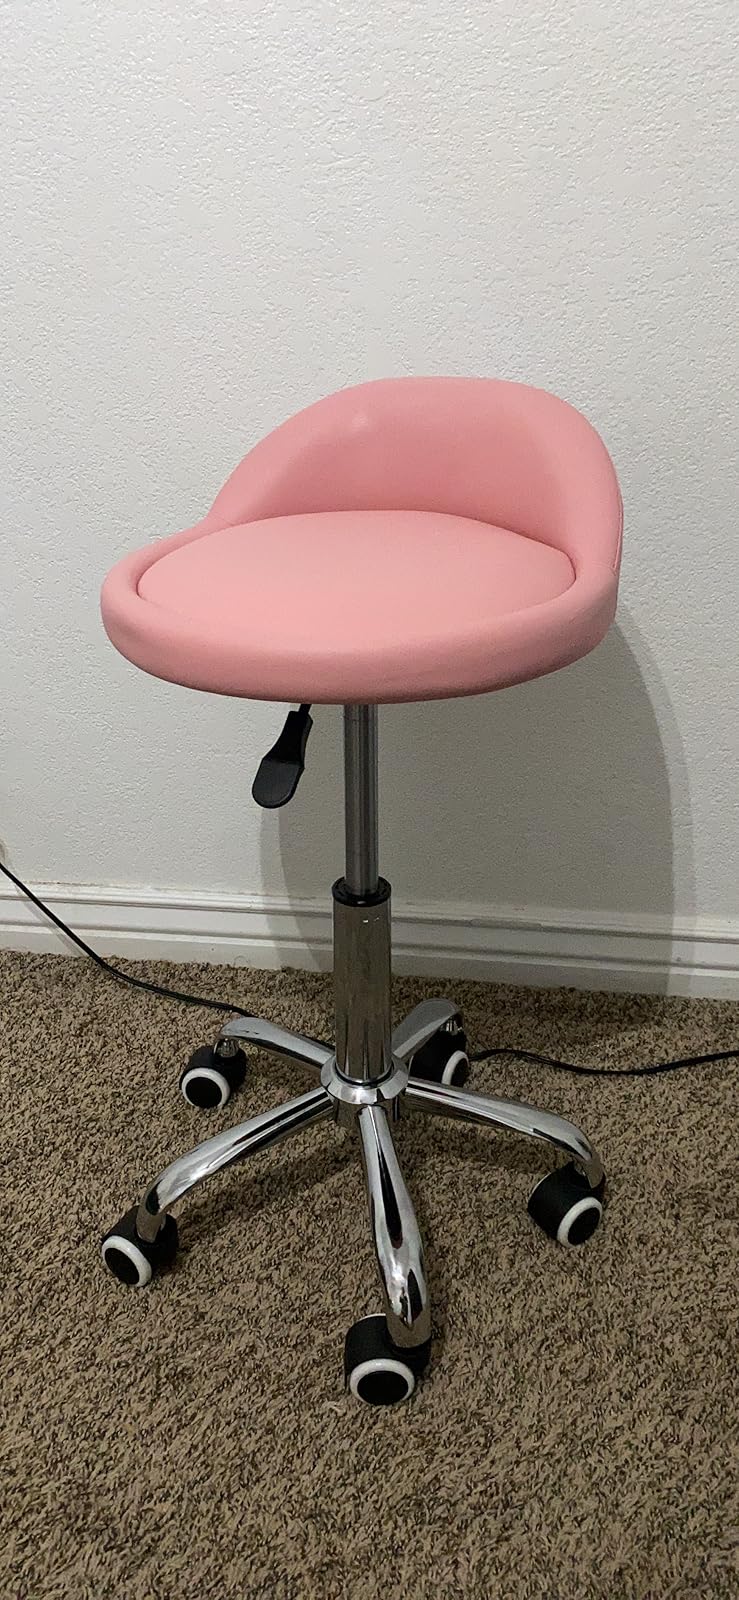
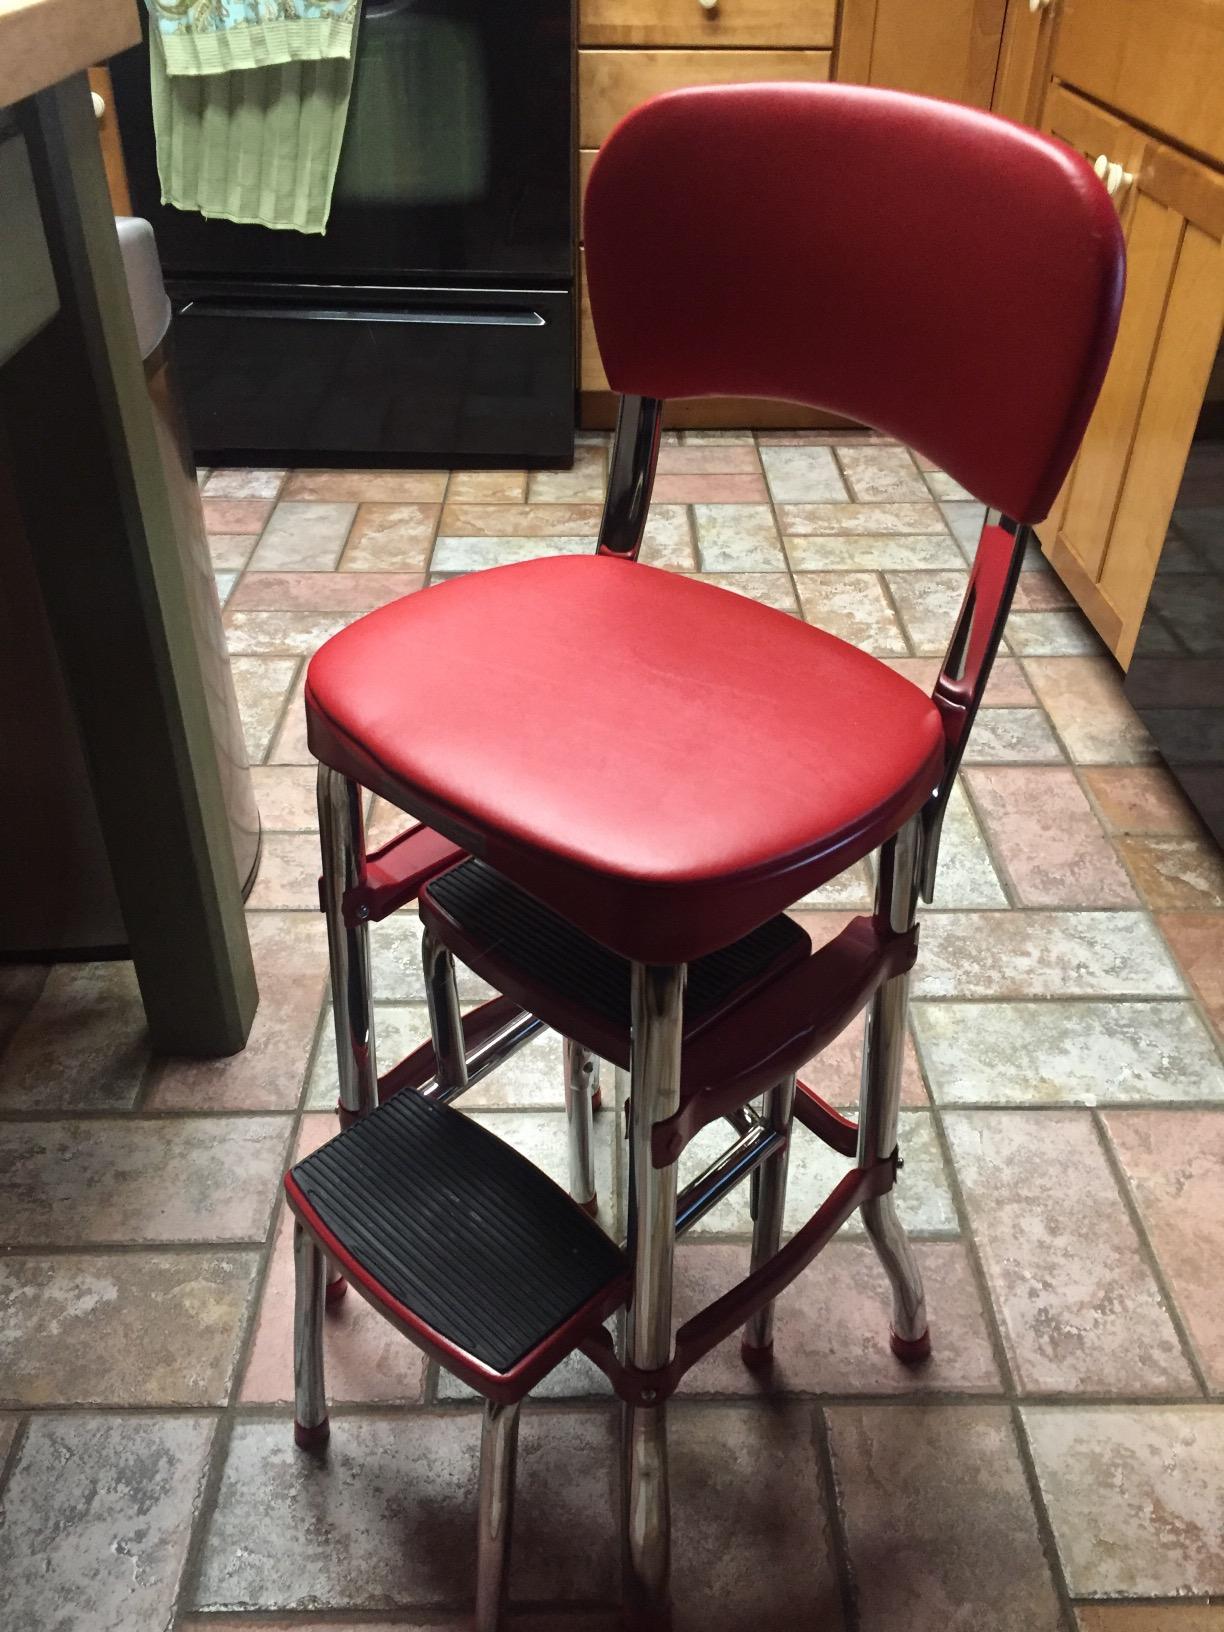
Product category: items_chair
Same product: no